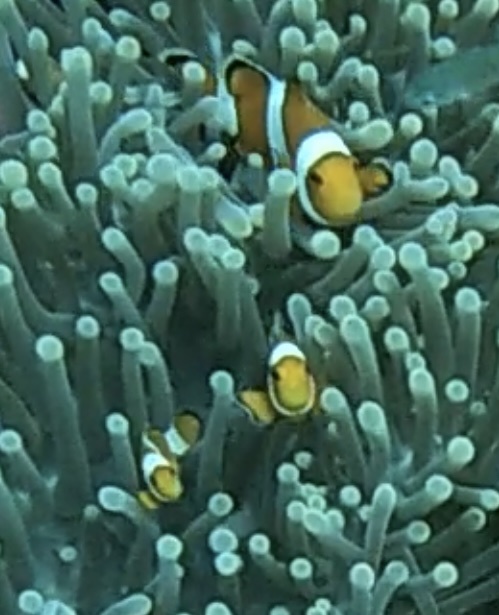
Amphiprion ocellaris (Ocellaris Anemonefish)